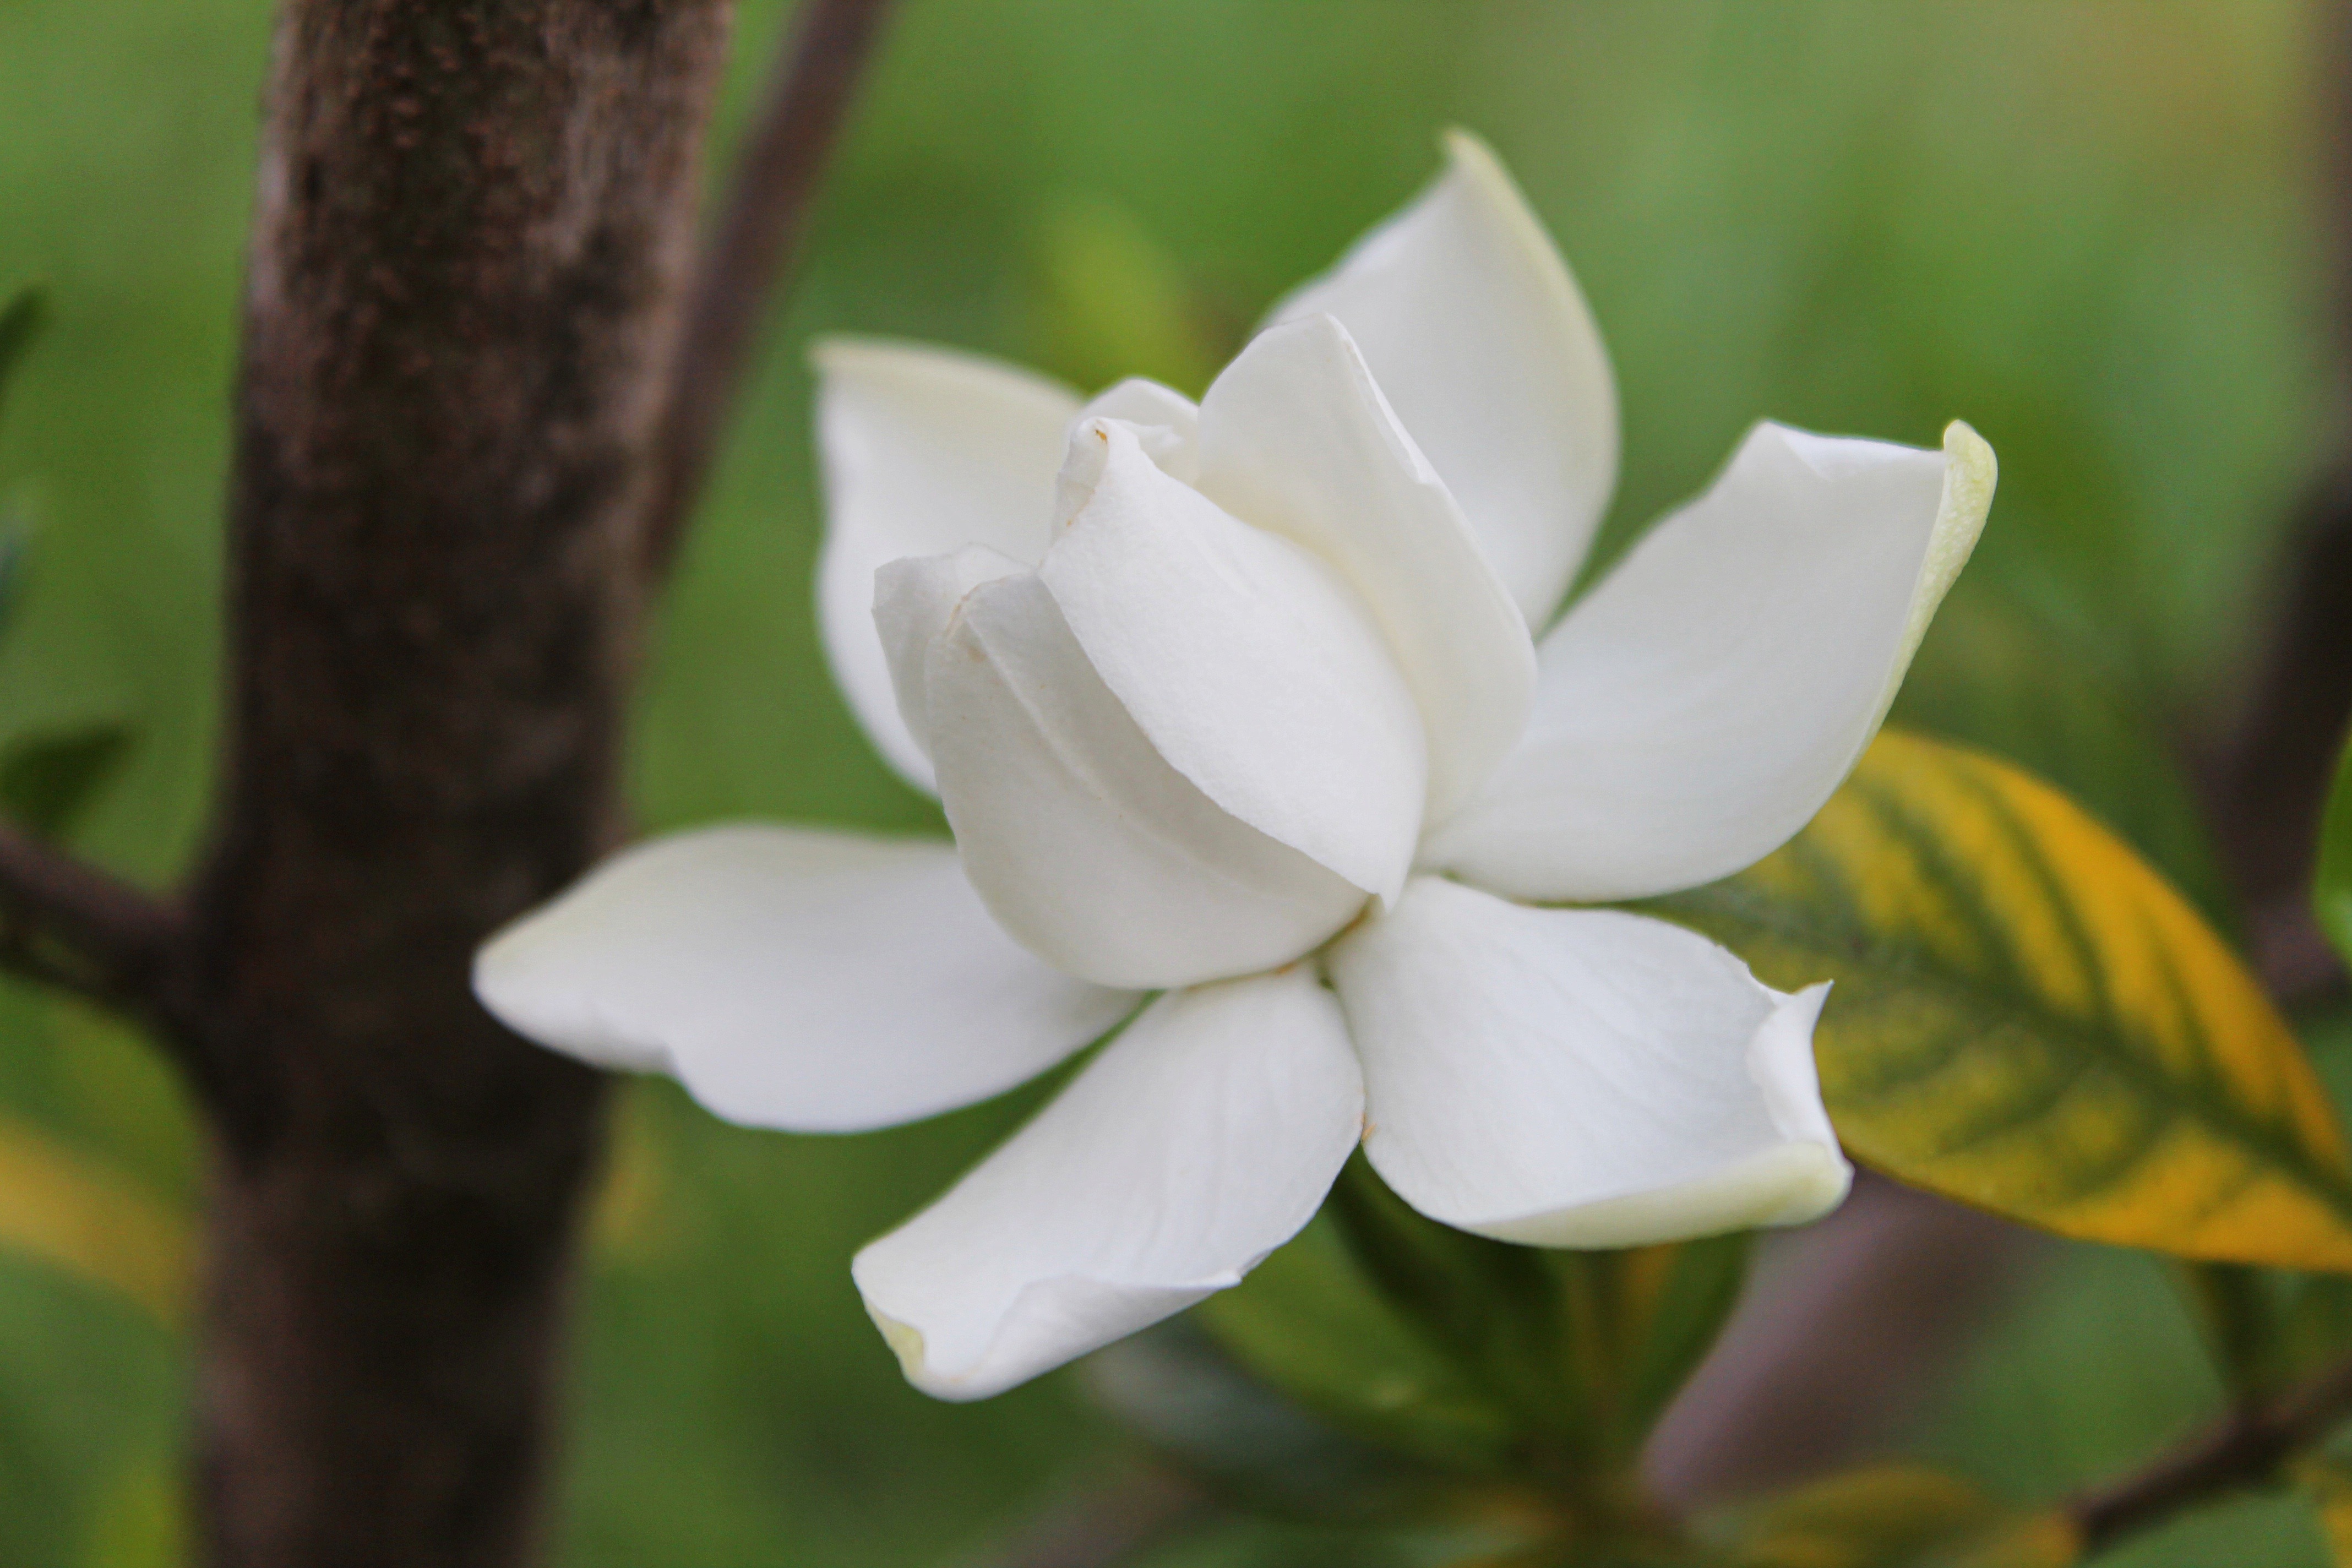
nature, blossom, plant, white, flower, petal, summer, floral, botany, flora, wildflower, shrub, gardenia, macro photography, jasminoides, jasmine, flowering plant, land plant